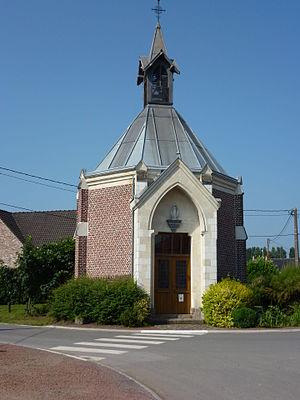
Bousignies est une commune française située dans le département du Nord, en région Hauts-de-France.